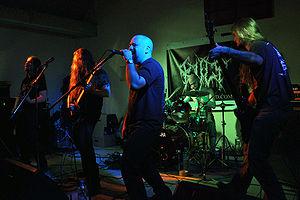
Heol Telwen au Sequanian Fest (14/03/09), organisé par la Horde Sequane à Blamont. Heol Telwen est un groupe de Folk Metal originaire de Paris.